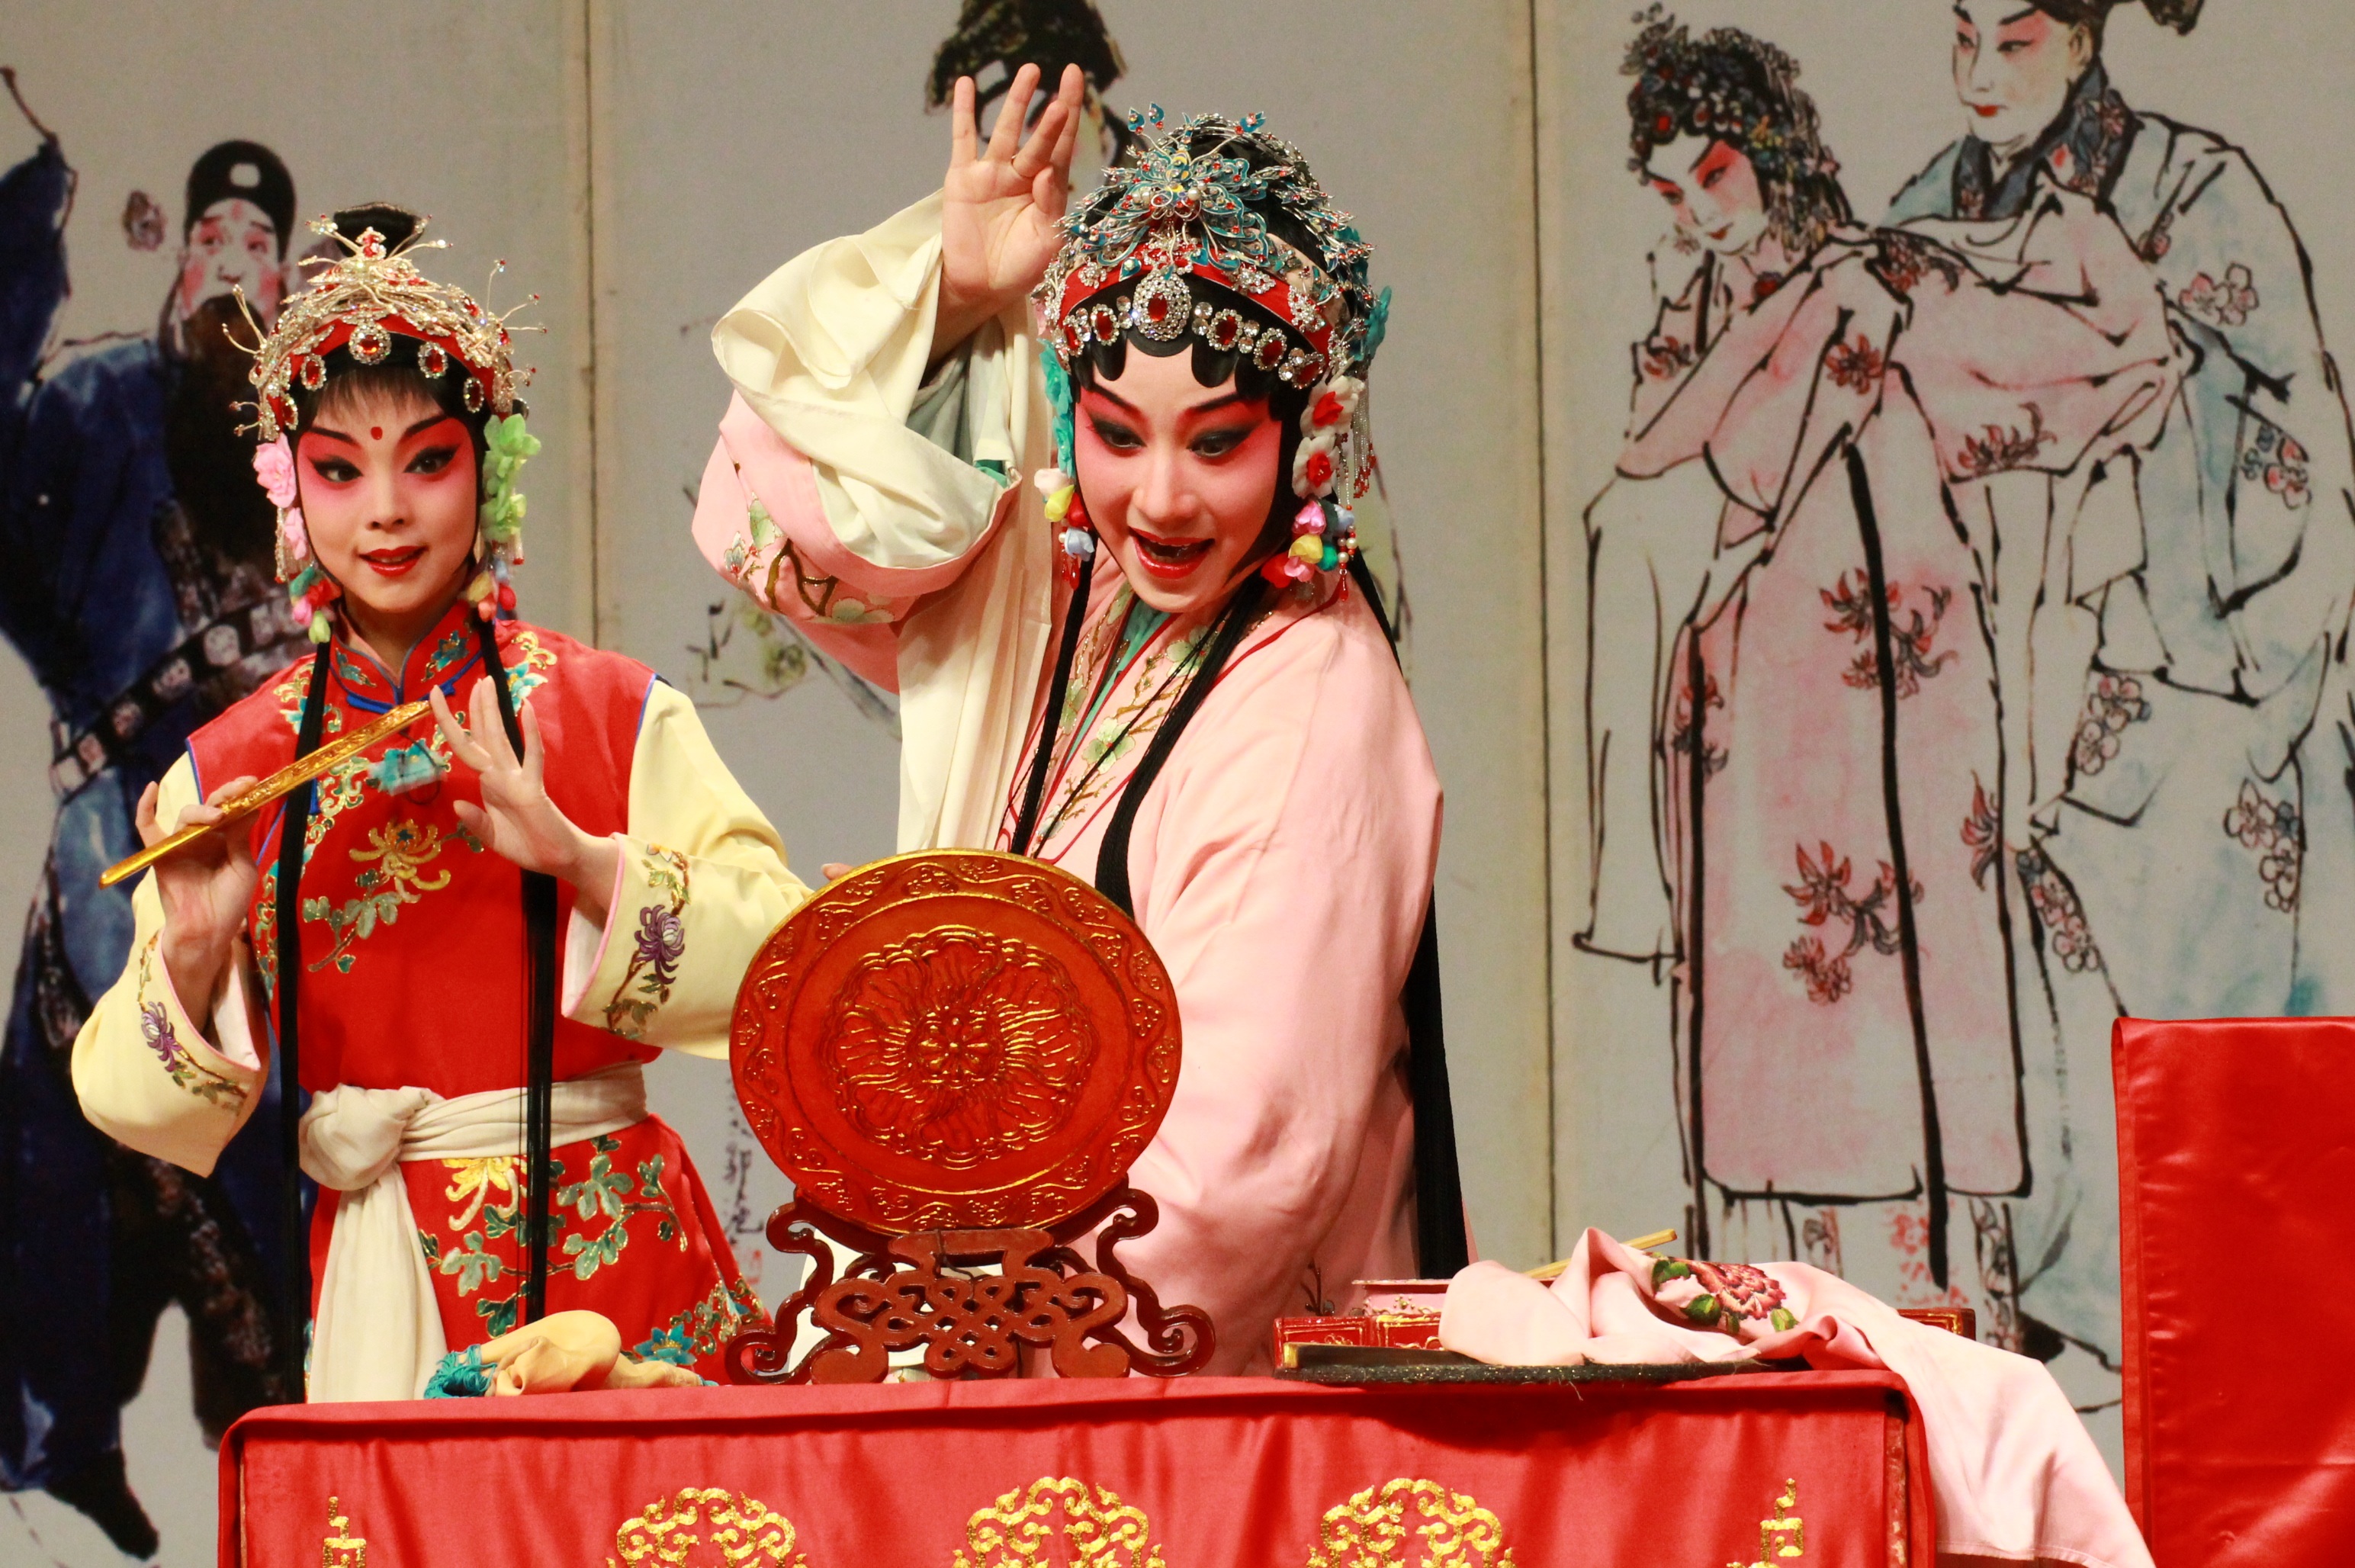
tradition, the mirror, kunqu opera, the peony pavilion, musical theatre